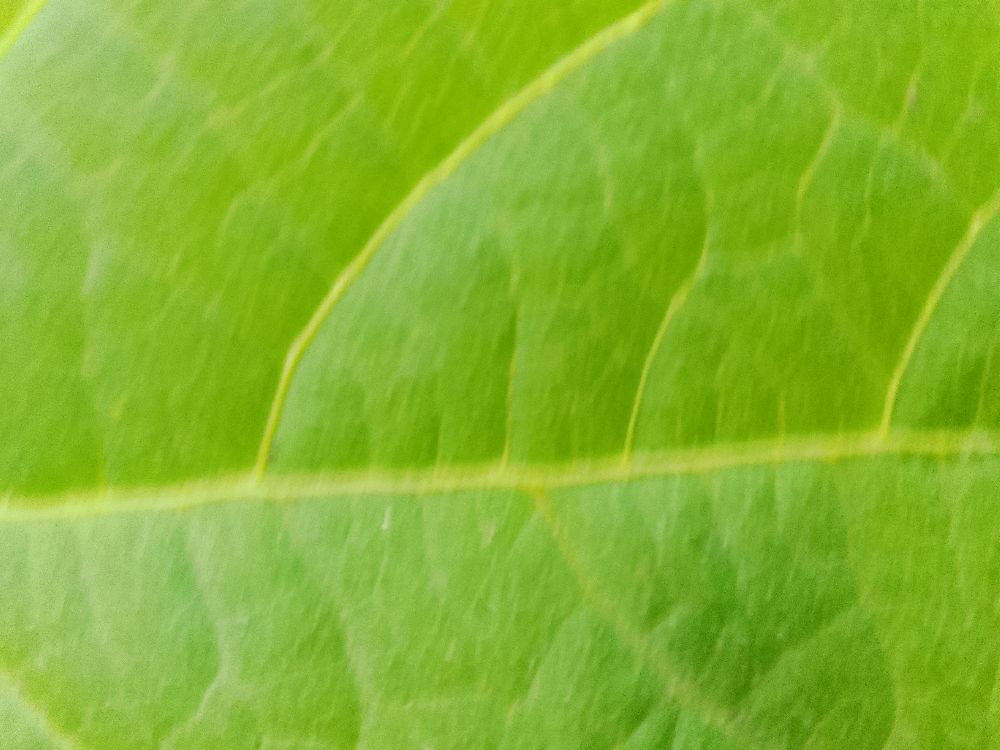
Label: healthy